Maureen Starkey Tigrett

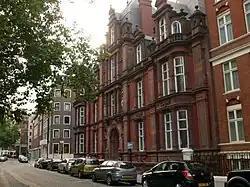
Caxton Hall, London, where the Starrs were married

After finding out that she was pregnant in late January 1965, 18-year-old Maureen married Starr at the Caxton Hall registry office in London on 11 February 1965.